Potsdamer Platz

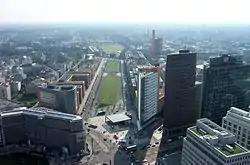
Looking south over Potsdamer Platz in September 2005. The long green strip is Tilla Durieux Park, the site of the former Potsdamer Bahnhof and its approaches. The Park Kolonnaden development is on its left (eastern) side, while the Daimler development parallels it down the right (west) side. In the left foreground is Leipziger Platz, while in the right foreground are parts of the Sony and Beisheim Centers.

Meanwhile, friction between the Western Allies and Soviets was steadily rising. The Soviets even took to marking out their border by stationing armed soldiers along it at intervals of a few metres, day and night, in all weathers. Since there was not, as yet, a fixed marker, the borders were prone to abuse, which eventually resulted (in August 1948), in white lines in luminous paint appearing across roads and even through ruined buildings to try to deter the Soviets from making unauthorised incursions into the American and British zones. These measures were only partially successful: after further skirmishes in which shots were fired, barbed wire entanglements were stretched across some roads, a foretaste of things to come.